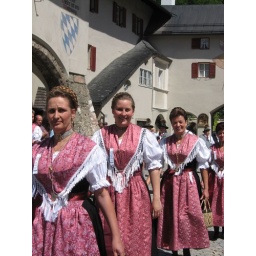
May 13-Each town had female and male representatives dressed in their town's bavarian costume